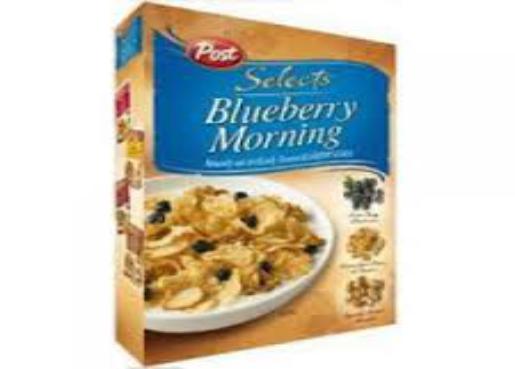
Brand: Blueberry Morning
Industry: Food